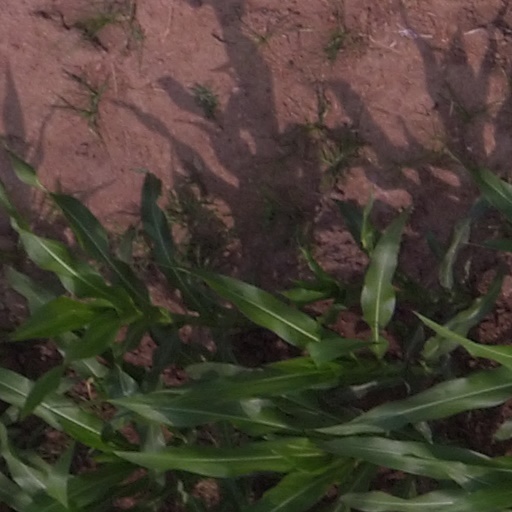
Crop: maize; corn